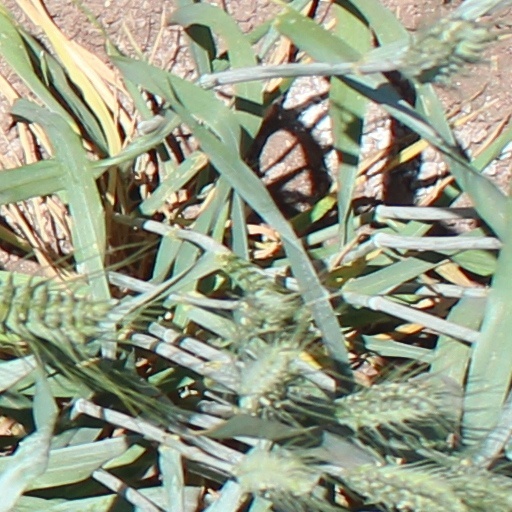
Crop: wheat